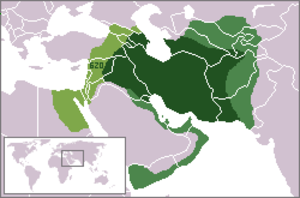
Les échanges commerciaux entre Rome et l'Inde, initialement entrepris par voie terrestre à travers l'Anatolie et la Perse, restent très modestes jusqu'à l'utilisation de la route commerciale maritime méridionale, empruntant la mer Rouge et l'océan Indien, qui commence au premier siècle de notre ère, après la conquête romaine de l'Égypte sous le règne d'Auguste. Celle-ci permet d'étendre l'Empire jusqu'au Haut Nil, où les Romains entrent en contact avec le royaume guerrier et marchand d'Axoum, qui commerce avec l'Égypte et l'Inde depuis des siècles.
Les Sassanides sont une dynastie perse ayant régné sur le monde iranien de 224 jusqu'à la Conquête arabo-musulmane, en 651.
L'histoire militaire de l'Iran couvre 2 500 ans. Jusqu'en 1935, l'Iran est connu sous le nom de Perse.
L'Arabie préislamique désigne la péninsule arabique avant le VIIᵉ siècle, soit avant l'apparition de l'islam, incluant la préhistoire et l'histoire de cette région. Dans l'Antiquité, à l'époque de l'Empire romain, les auteurs gréco-latins divisent l'Arabie en trois régions distinctes : l'« Arabie Heureuse », au Sud, qui correspond au Yémen actuel ; l'Arabie centrale, peuplée de nomades et de sédentaires et qui vivent dans l'orbite de l'Arabie Heureuse ; et l'Arabie pétrée, sous influence des Empires byzantin et perse.
L'histoire des grandes puissances présente une chronologie des Nations ou États qui ont dominé le Monde depuis les prémices de l'Antiquité jusqu'à nos jours de par leur statut politique, économique, technologique et/ou militaire avancé. Ce statut permet de jouir d'une influence et d'un rayonnement internationaux peu égalés sur un même espace temporel et spatial. Pourtant, lorsqu'un pays y accède, il n'est pas pour autant légitimé par l'ensemble de la communauté internationale et encore moins établi de façon irréversible dans sa position. En effet, du fait de la volonté plus ou moins affichée de chaque État de s'imposer sur la scène mondiale, on constate que bon nombre de civilisations ont pu accéder à la place de leader mais que peu d'entre elles ont pu la conserver plus de quelques siècles. Bien que la longévité de certaines relève d'une gestion optimale vis-à-vis de l'époque considérée, il y a toujours eu une période de déclin au cours de laquelle les rapports de force ont été modifiés.